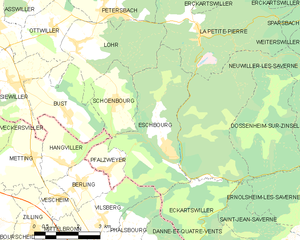
Carte des communes françaises